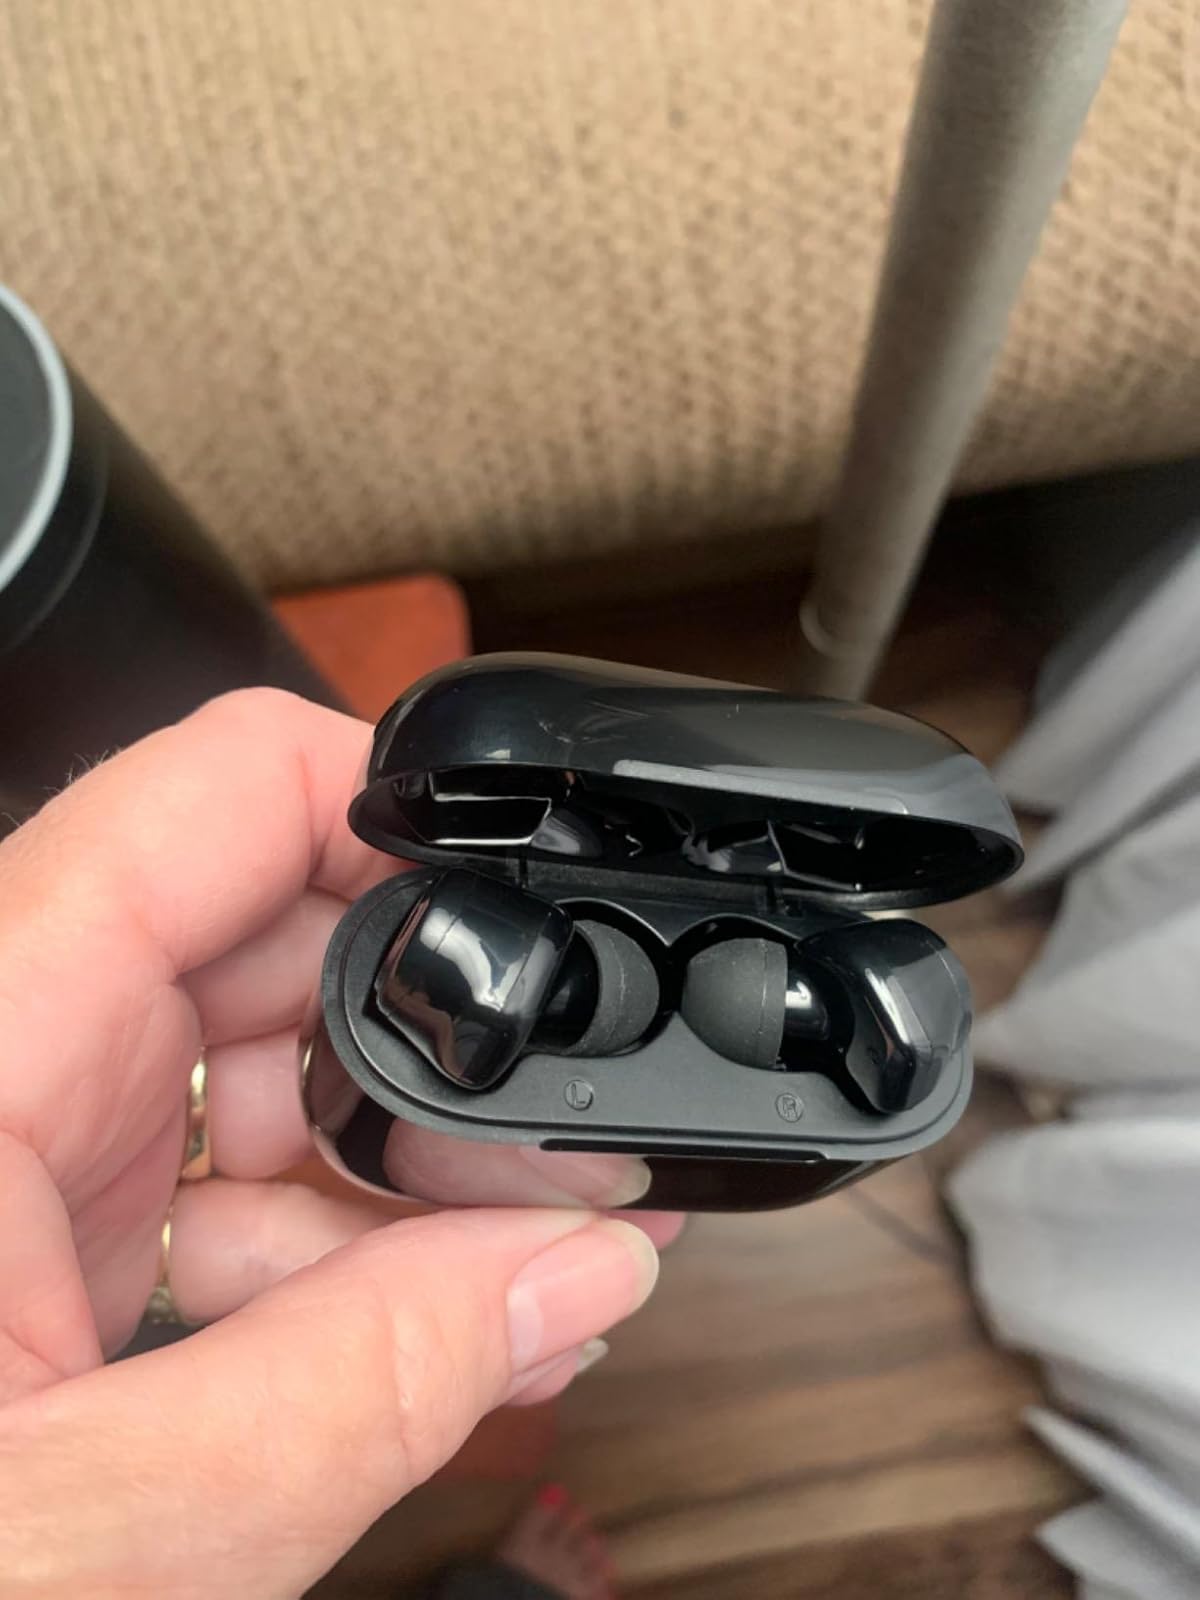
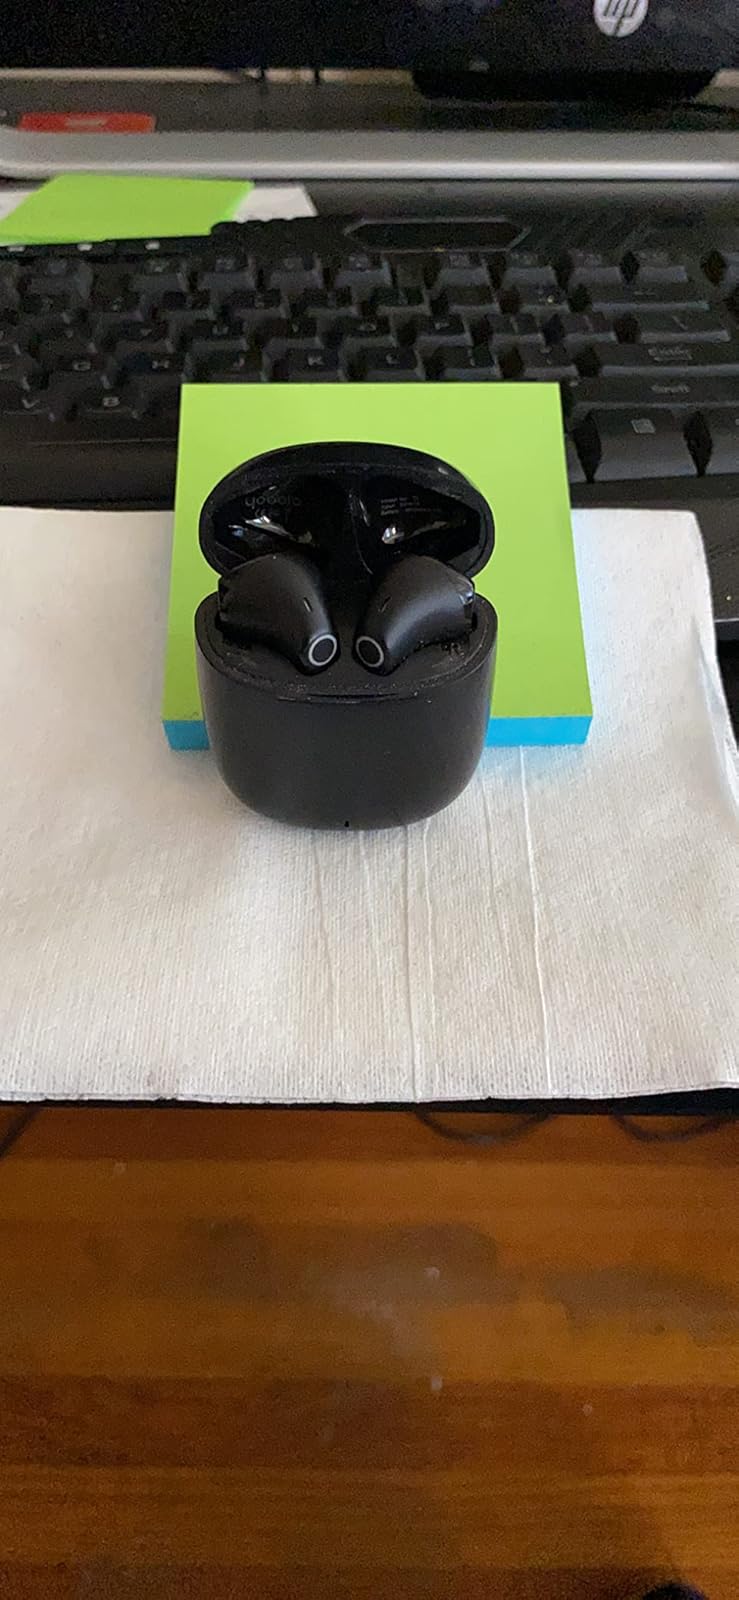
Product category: earbuds
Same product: no